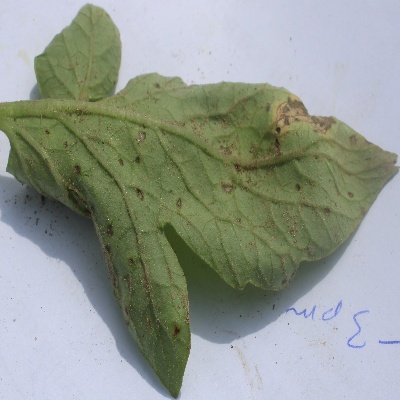
Crop: Tomato
Condition: leaf blight